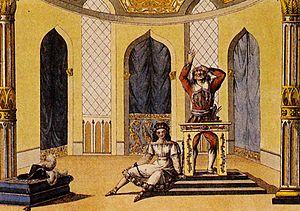
Die gefesselte Phantasie est une pièce de Ferdinand Raimund.